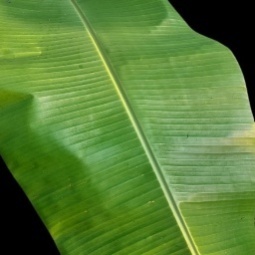
Label: Healthy